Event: Nepal Earthquake
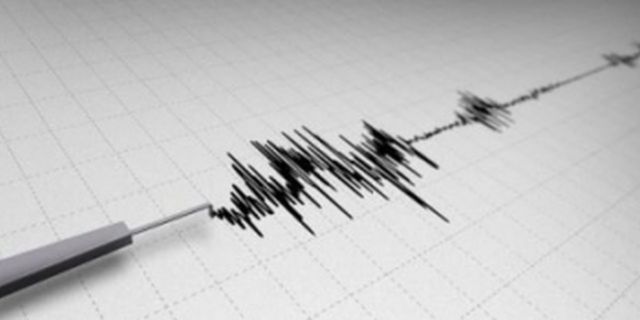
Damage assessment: no_damage